Bent Sæther

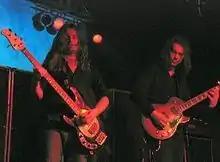
Sæther and Ryan with Motorpsycho.

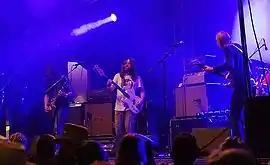
Hans Magnus Ryan, Sæther and Reine Fiske with Motorpsycho liveKrach Am Bach 2013.

Sæther grew up in an apartment complex in Ammerud before moving to the more rural Ski, and to the family farm in Snåsa in Nord-Trøndelag at ten. He went to high school in Steinkjer, and attended the Norges Teknisk-Naturvitenskapelige Universitet in Trondheim, taking university courses in English and Social anthropology completing the former.